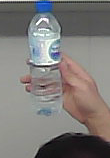
Product: nestle_water